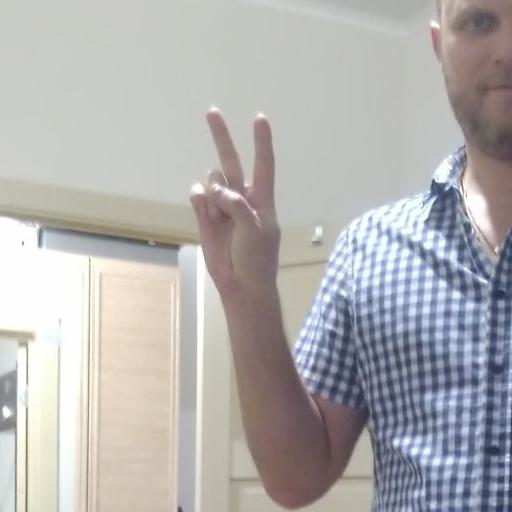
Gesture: peace